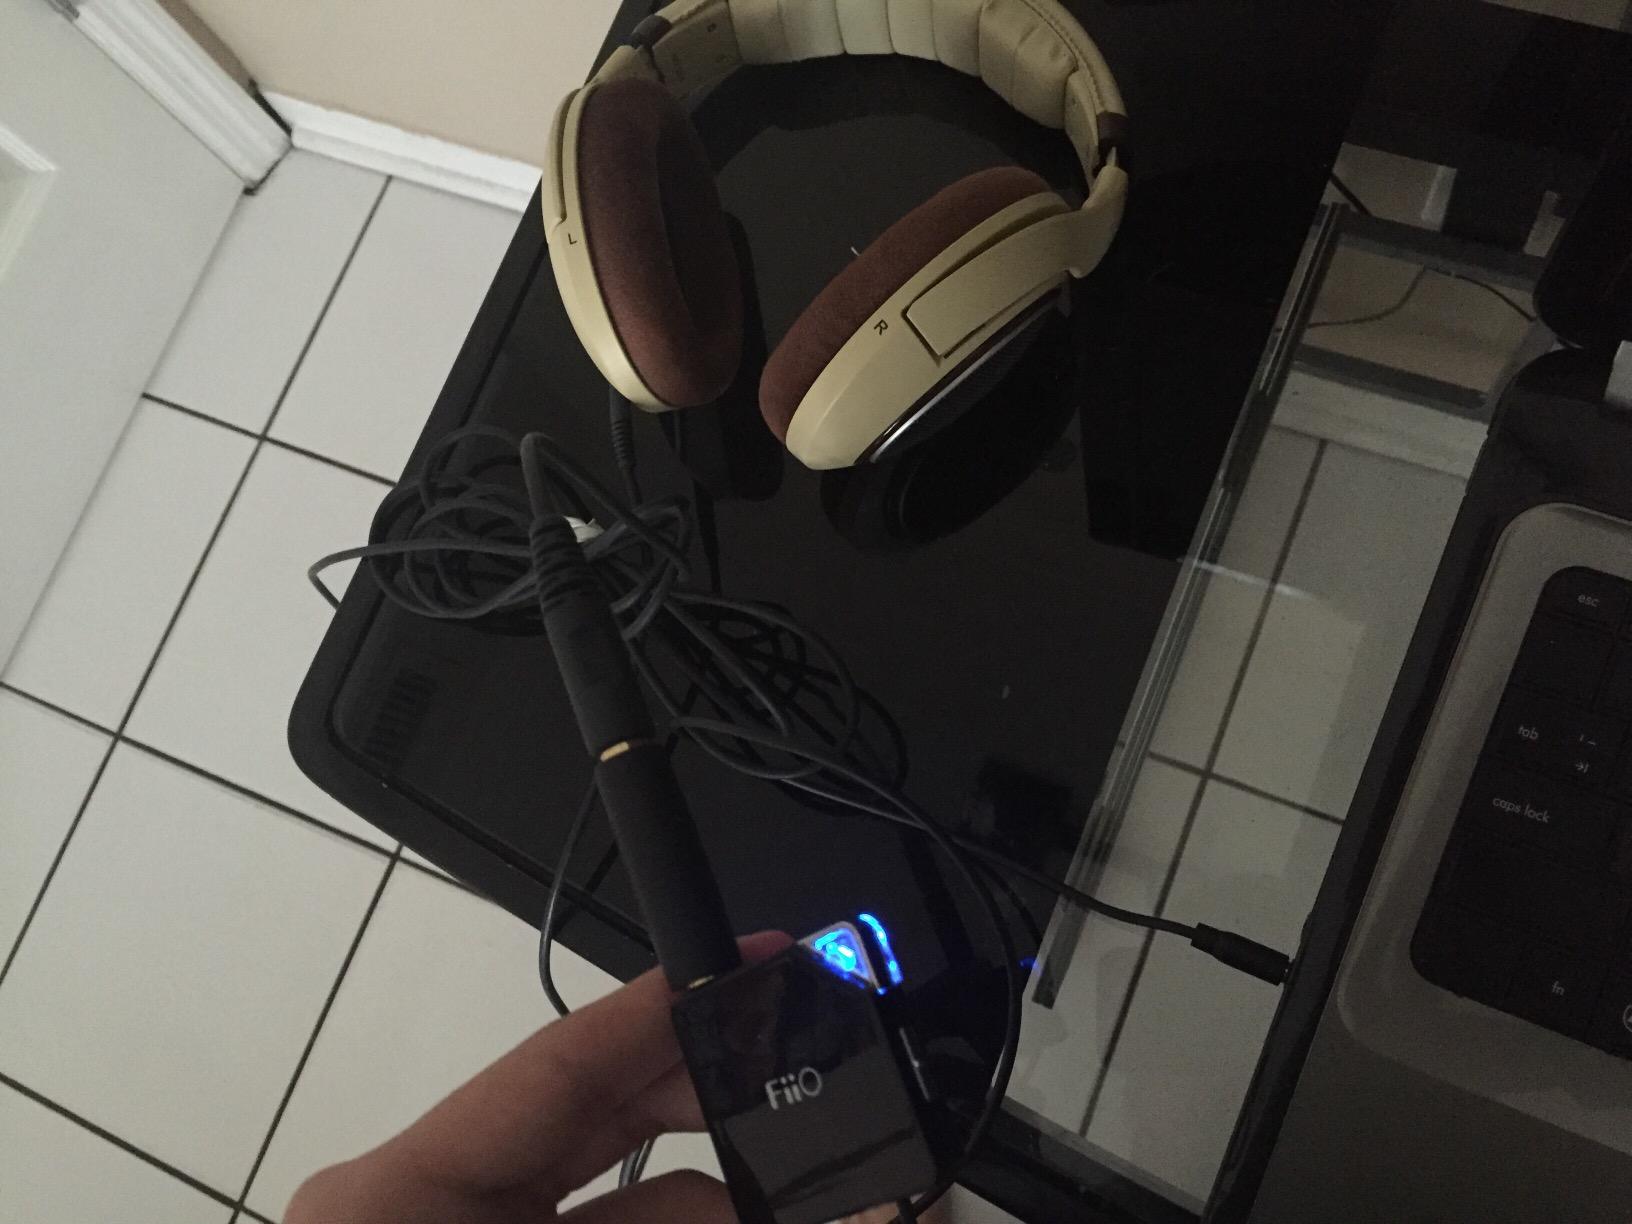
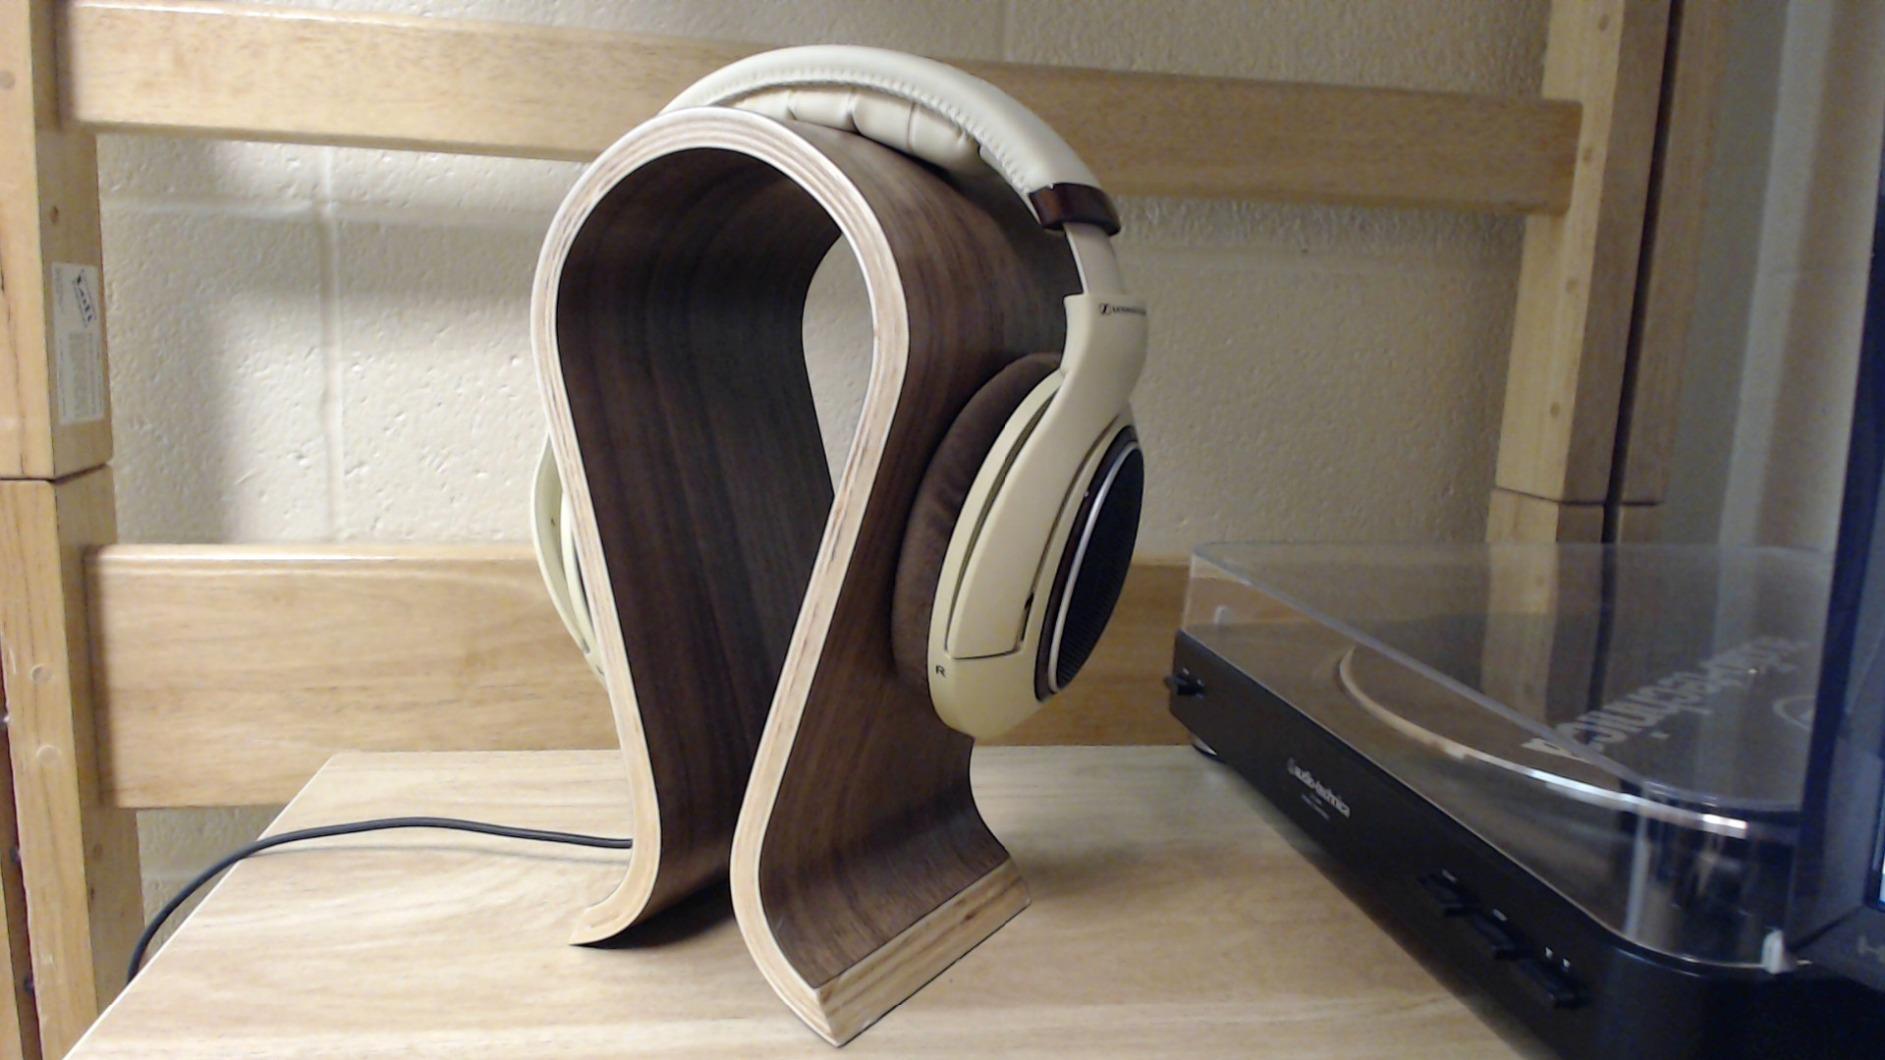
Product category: headphones
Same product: yes